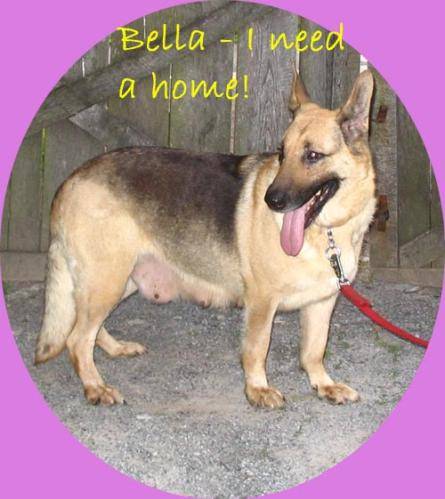
Label: dog